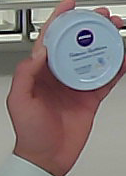
Product: nivea_baby